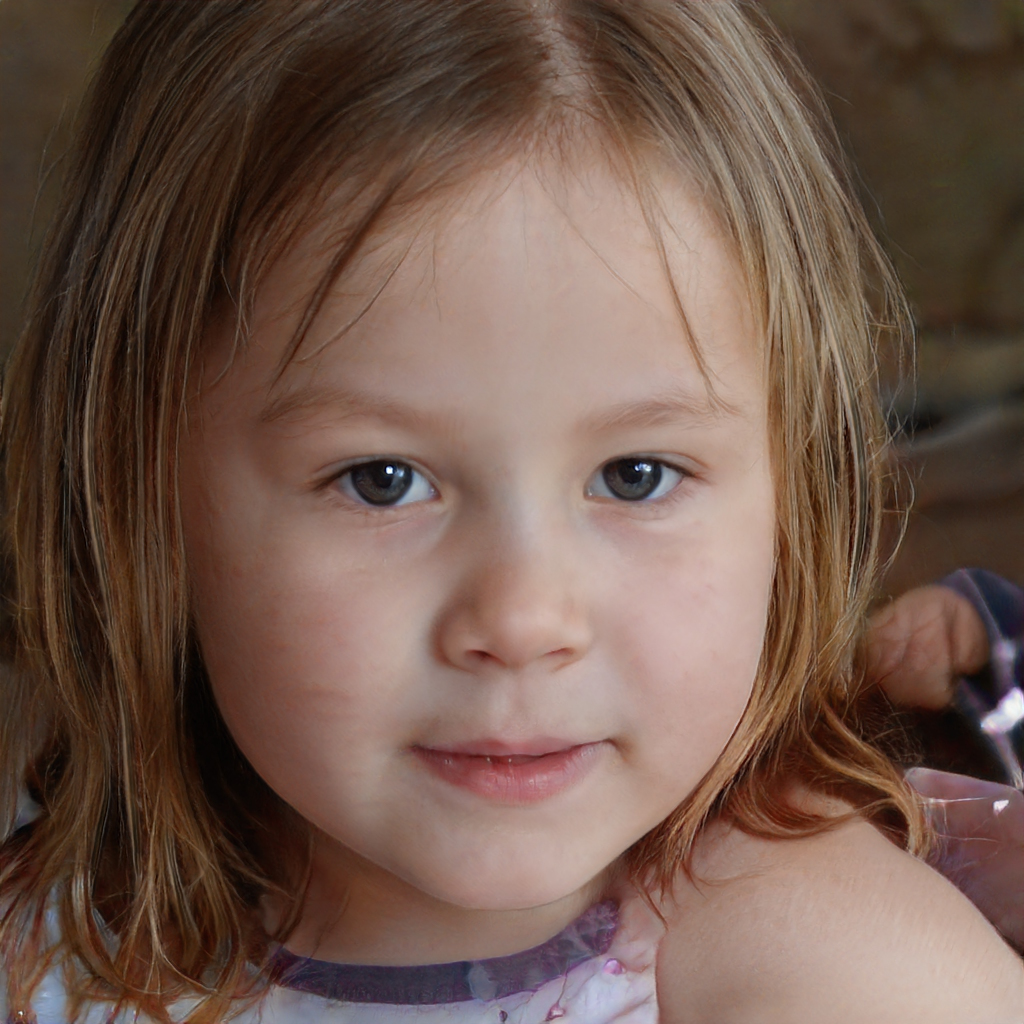
Portrait style: Real Portrait